Government Performance and Results Act

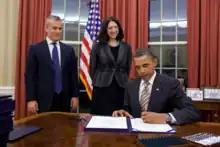
Signing of the GPRA Modernization Act at the White House with Jeffrey Zients, Shelley Metzenbaum, and Barack Obama (left to right)

On January 4, 2011, President Obama signed , the GPRA Modernization Act of 2010 (GPRAMA), into law as . Section 10 requires agencies to publish their strategic and performance plans and reports in machine-readable formats. StratML is such a format. Agencies are required to identify "key factors external to the agency and beyond its control that could significantly affect the achievement of the general goals and objectives". Implementation of the act was led by the Office of Management and Budget which was led by Jeffrey Zients and his associate Shelley H. Metzenbaum.